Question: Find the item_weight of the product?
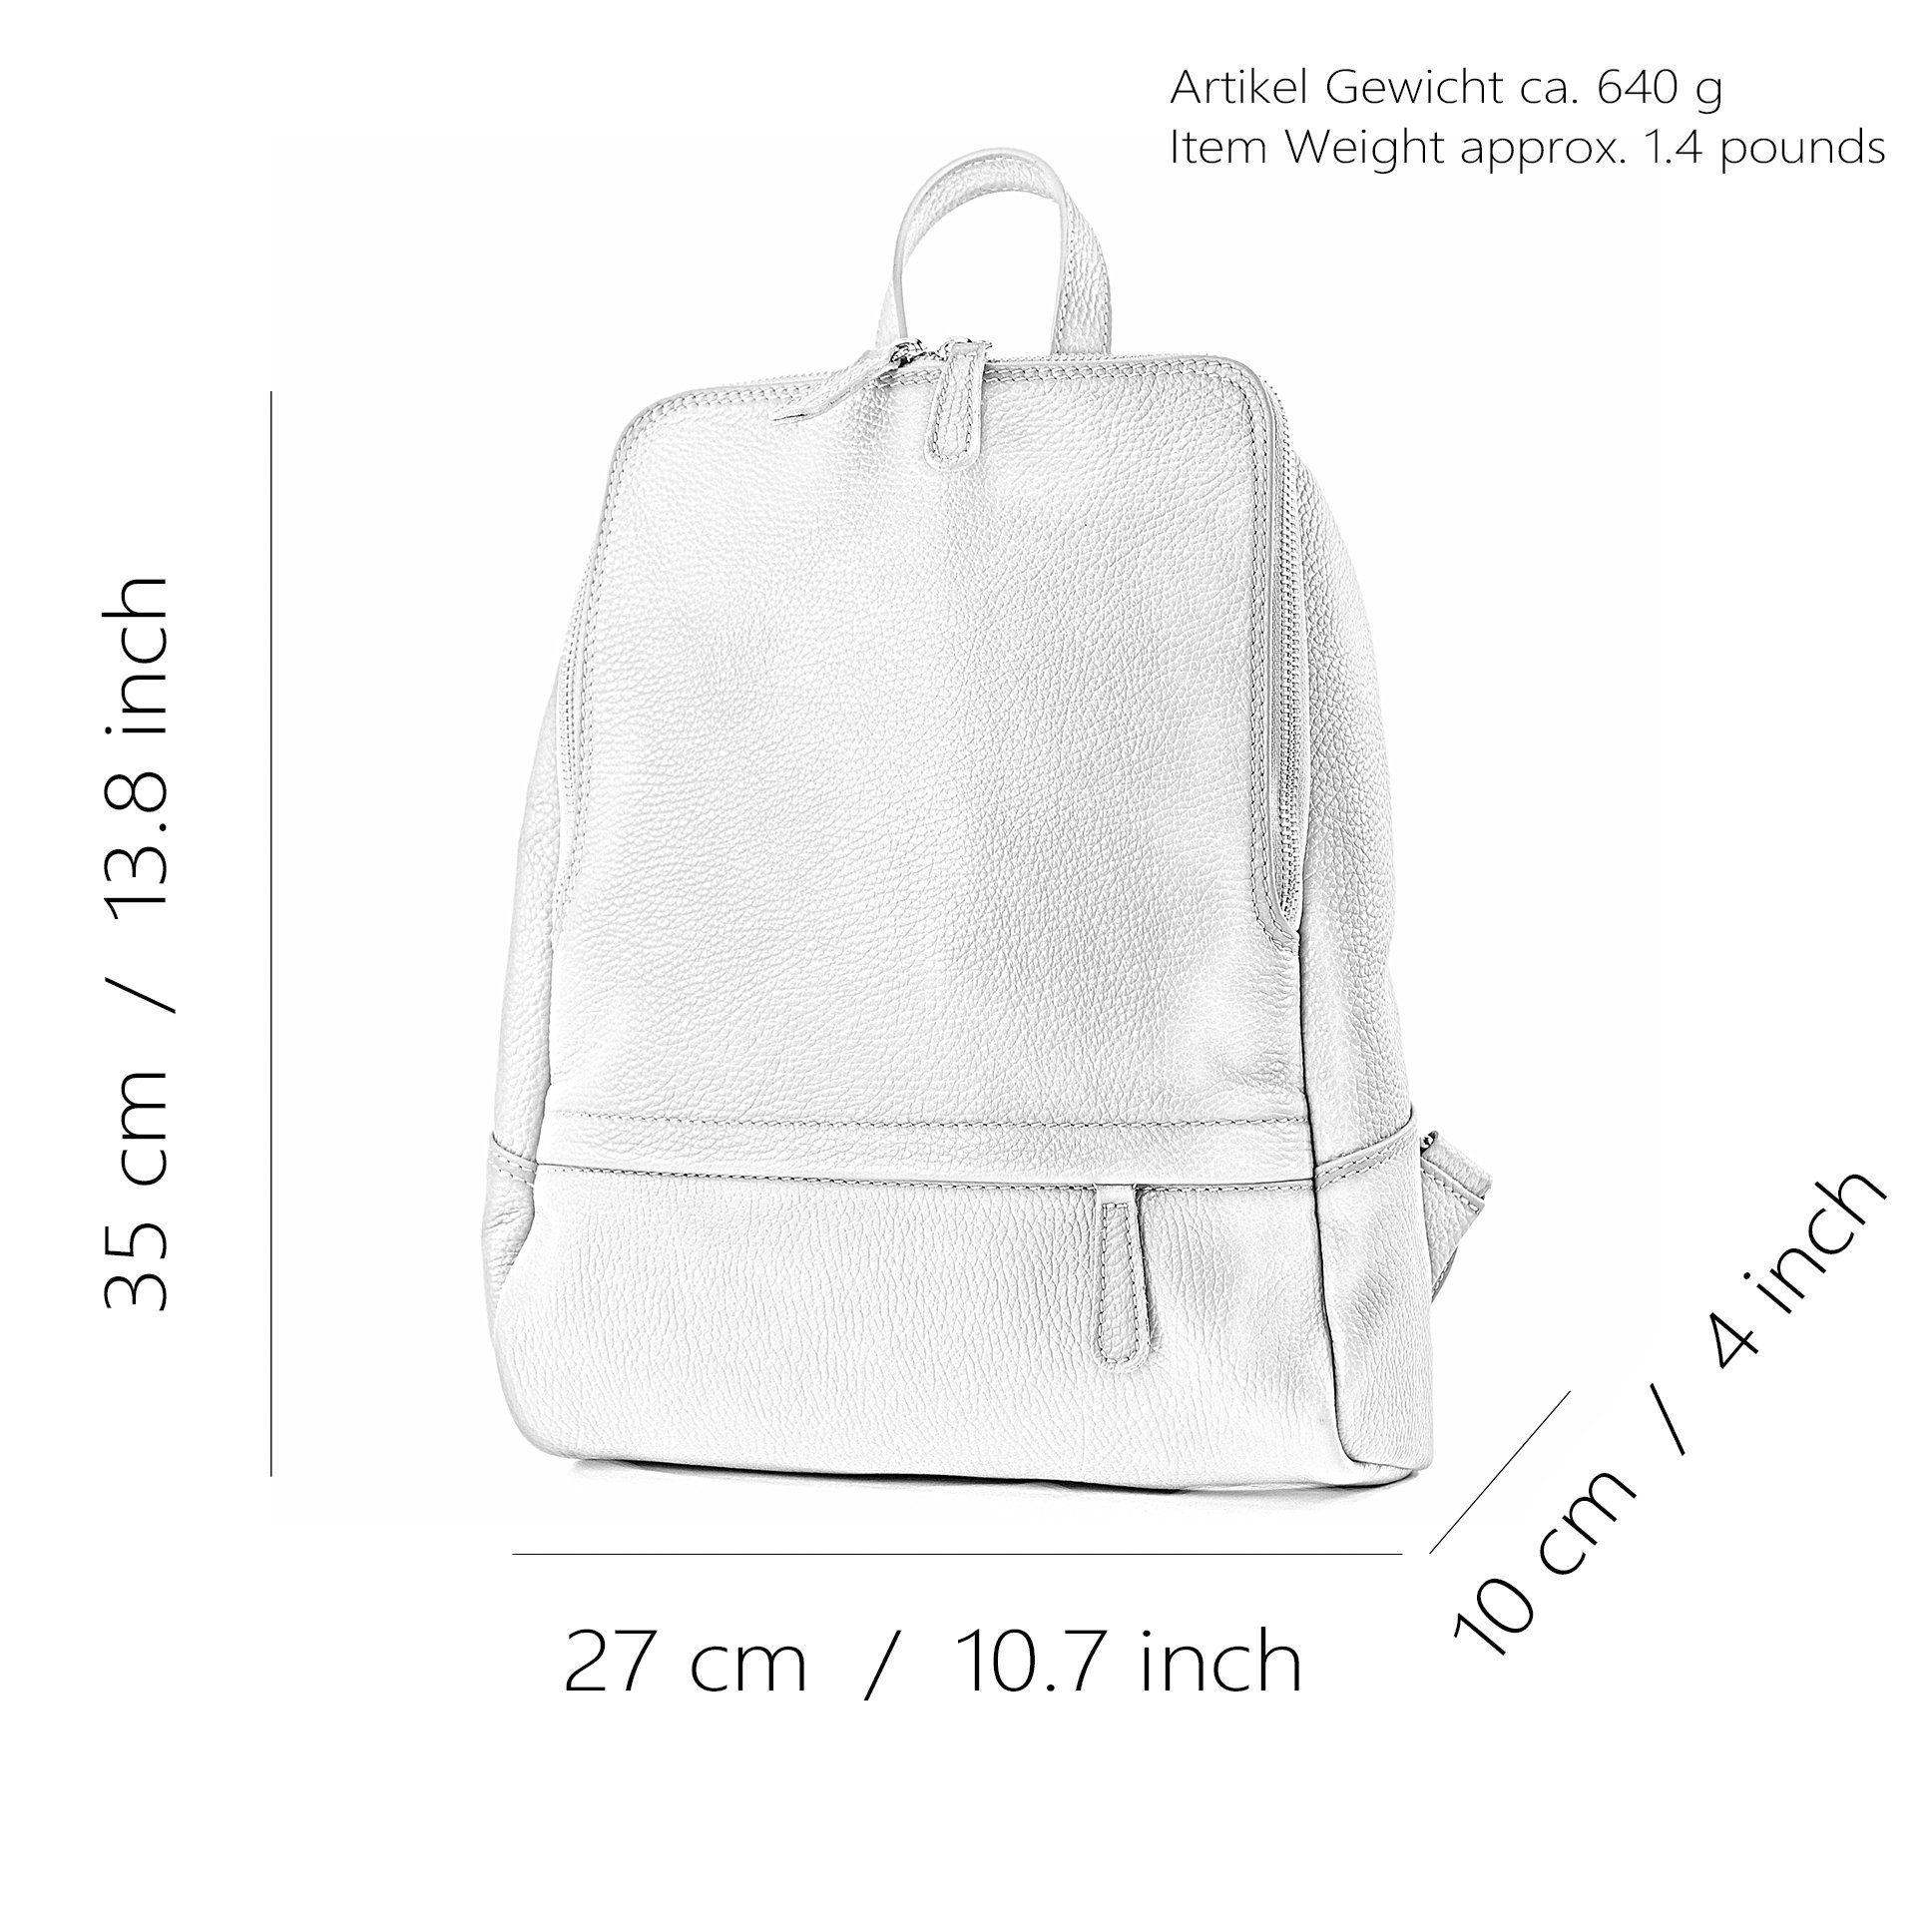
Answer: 640.0 gram